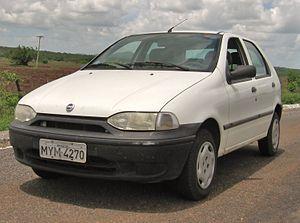
La Fiat Palio a été conçue pour être une world car. Baptisée du nom de code 178, elle a été développée en plusieurs modèles.